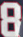
Number: 8